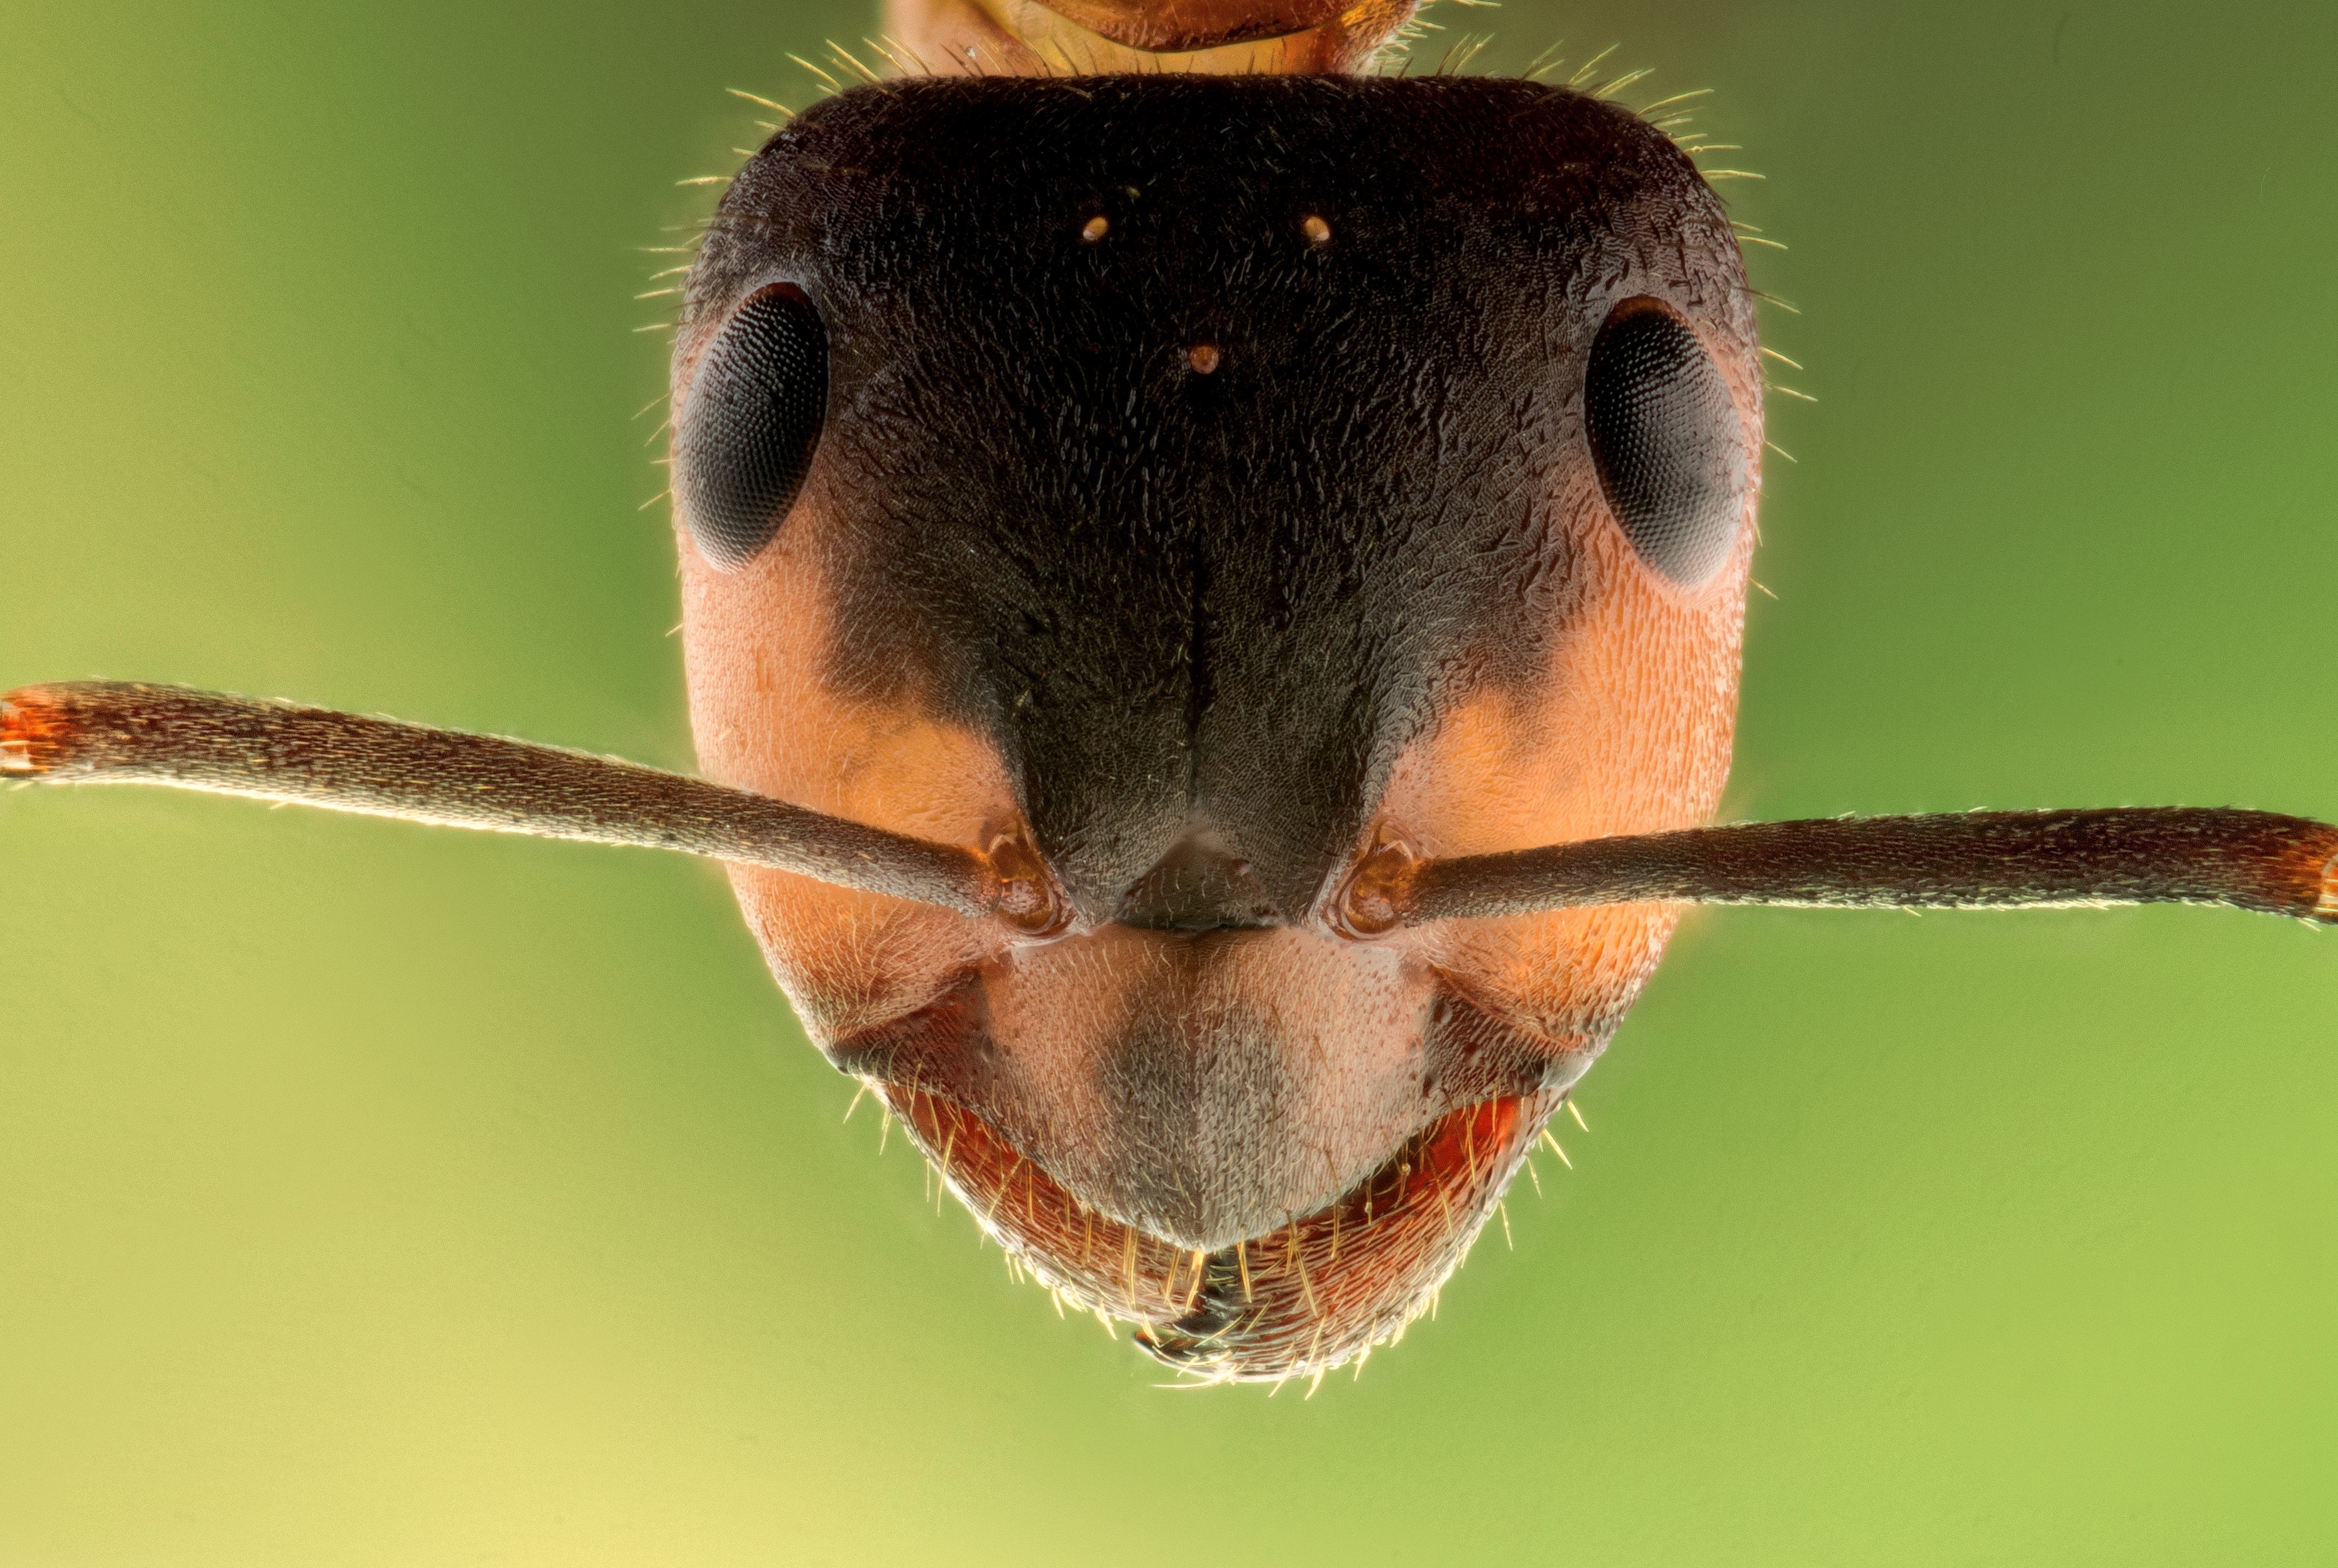
sharp, photography, flower, animal, wildlife, beak, insect, macro, micro, stack, fauna, invertebrate, close up, nose, eyes, colors, head, amazing, detailed, ant, nectar, macro photography, plant stem, membrane winged insect